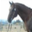
Label: horse